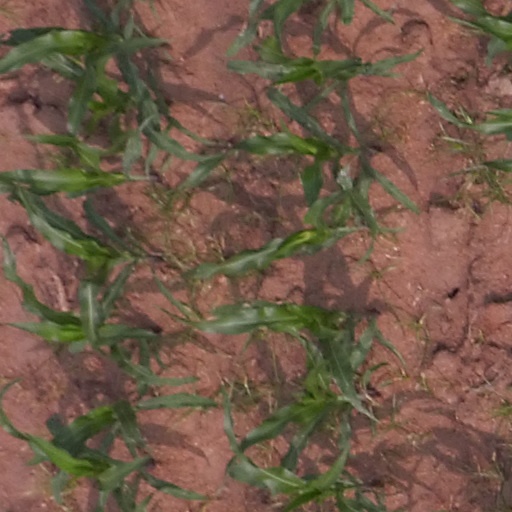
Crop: maize; corn